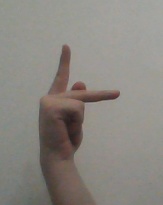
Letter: dha